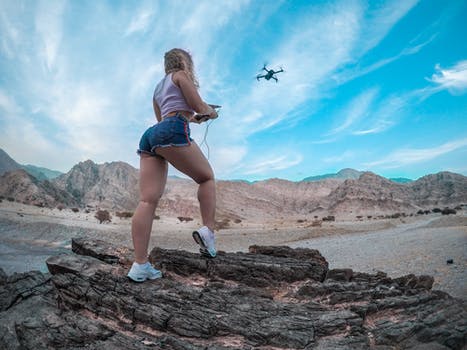
Label: No Watermark